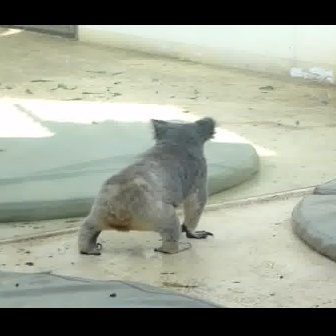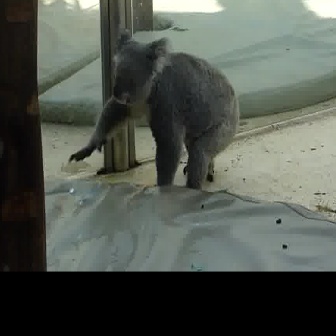
  Please identify the target specified by the bounding box [76,116,215,254] in the first image and locate it in the second image. Return the coordinates in [x_min,y_min,x_max,y_max] format.
Answer: [68,27,239,198]